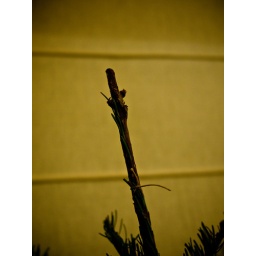
Got my Christmas tree today. Letting it soak in some water before I start decorating it.340/365